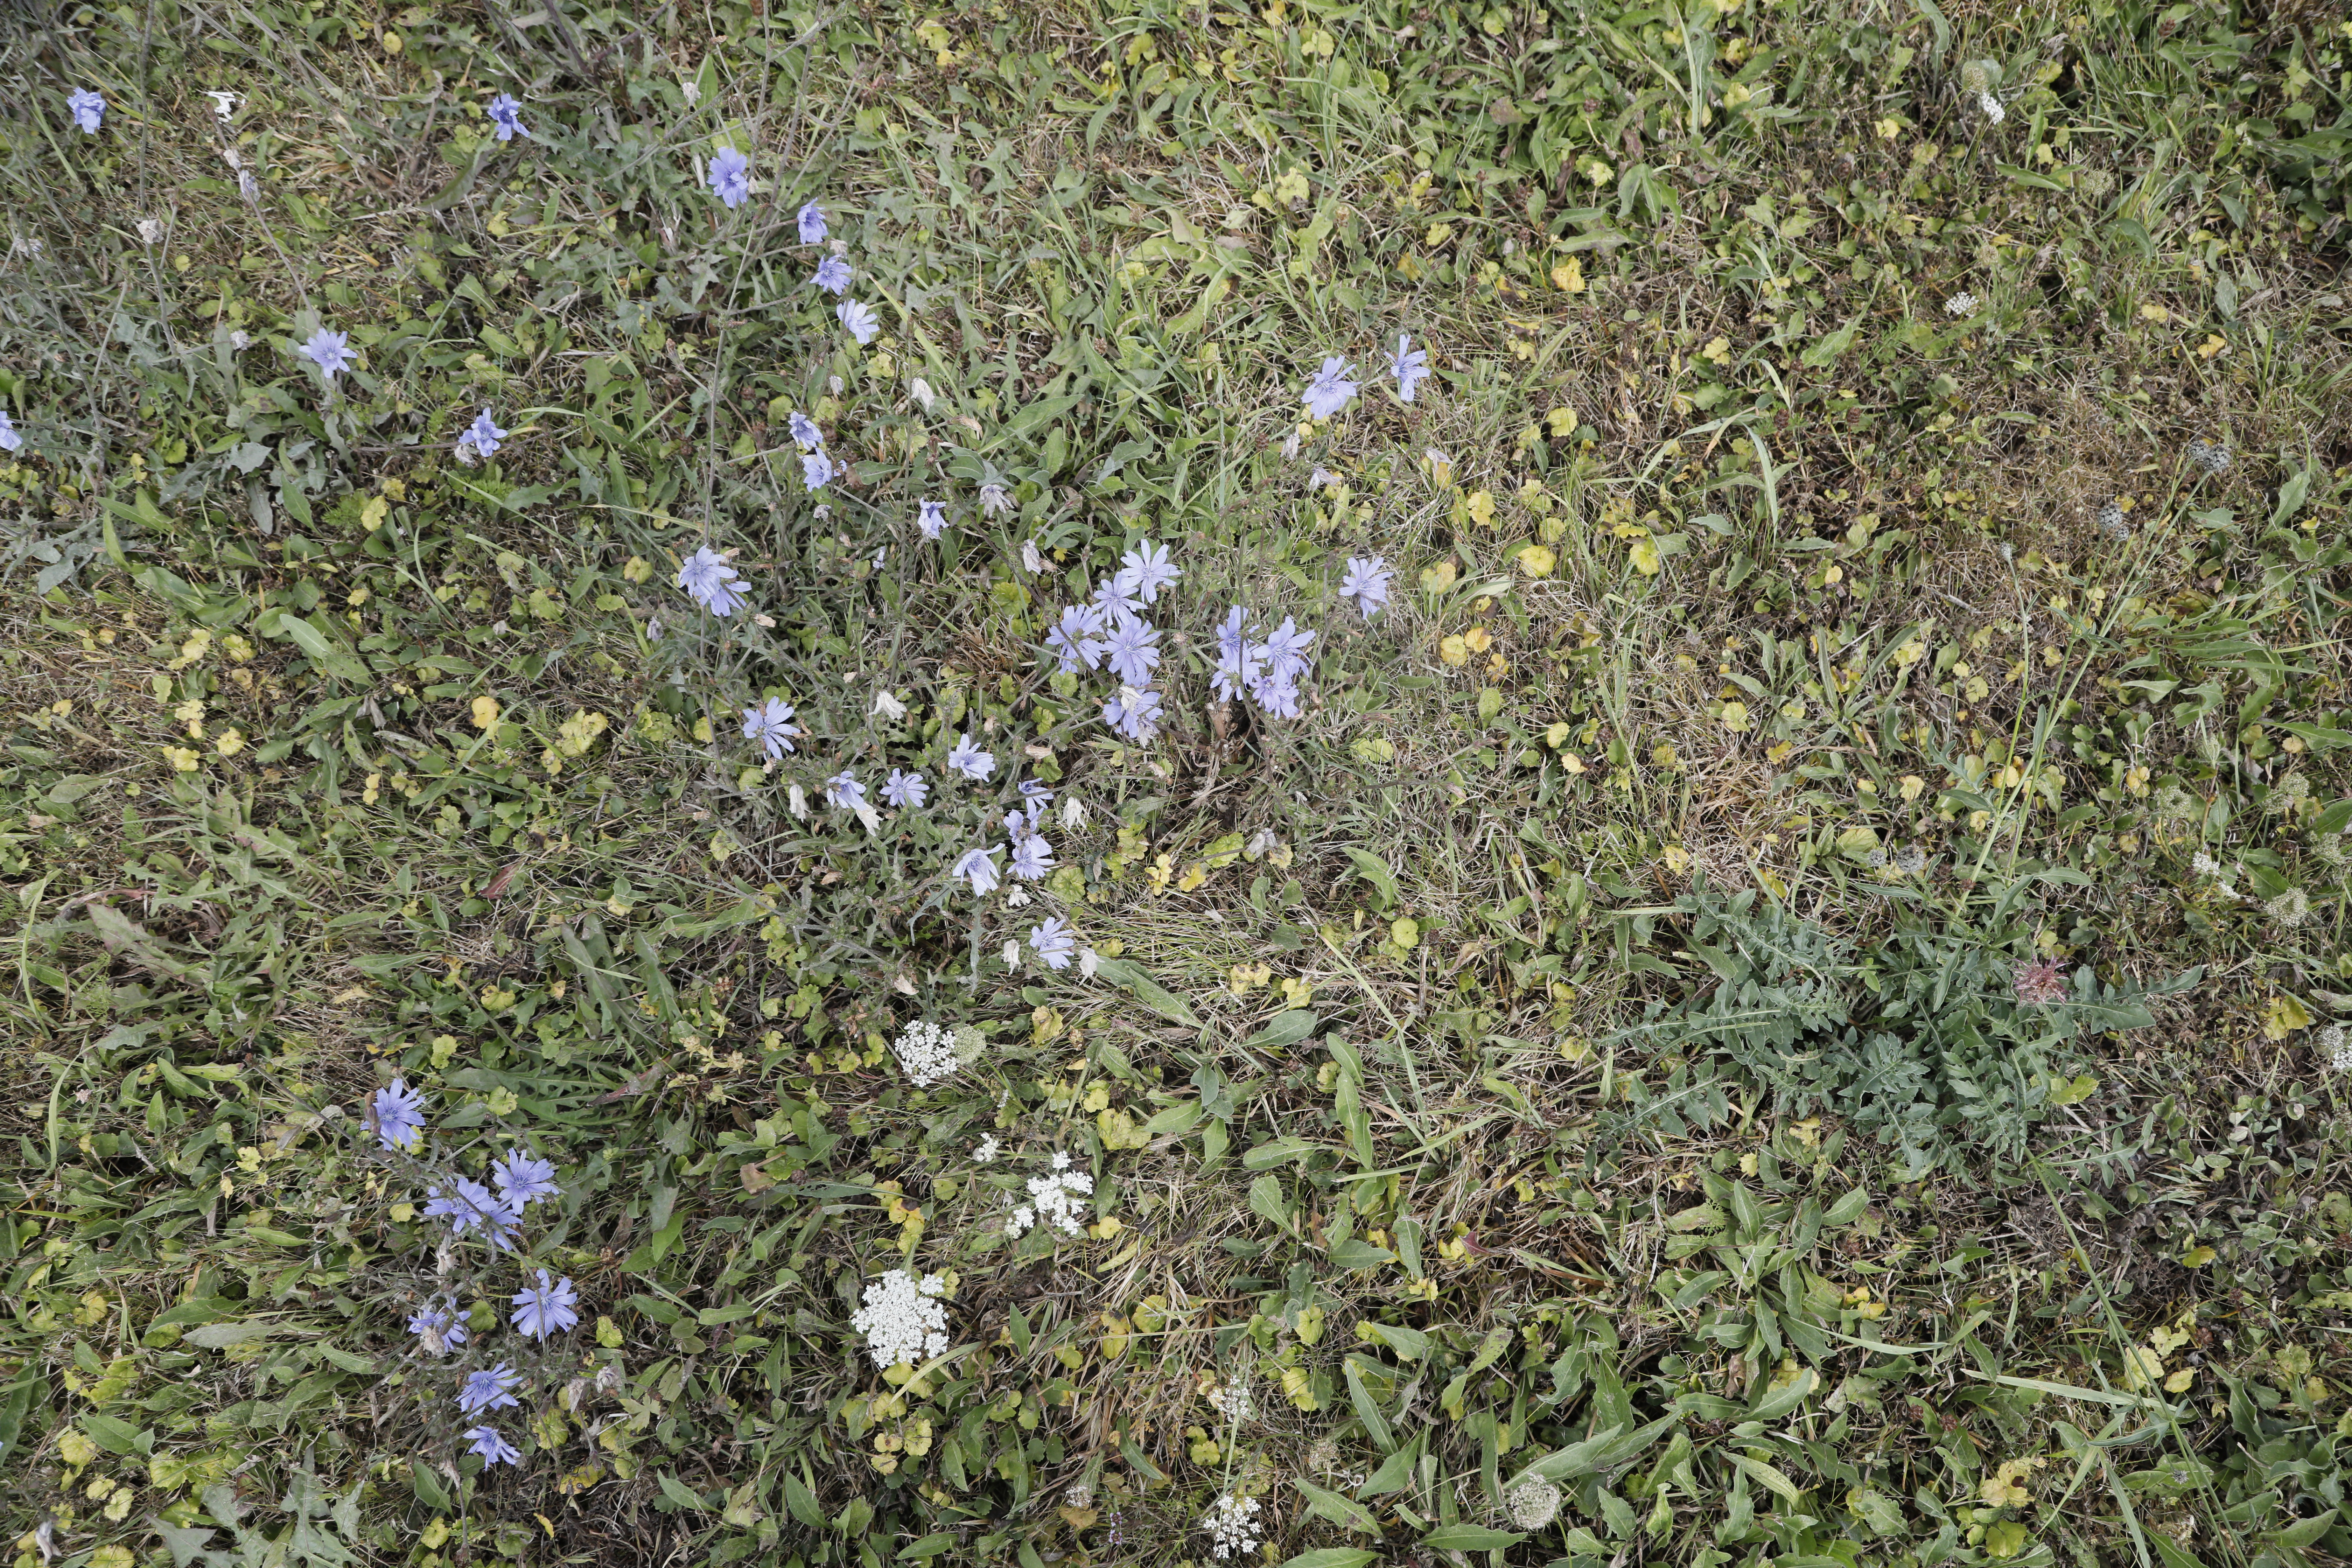
Plant species: Daucus carota, Cichorium intybus